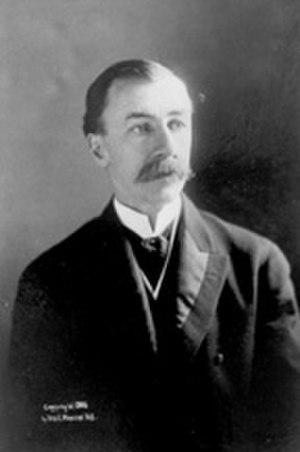
Depuis son admission à l'Union, le 14 février 1859, l'État de l'Oregon élit deux sénateurs, membres du Sénat fédéral.